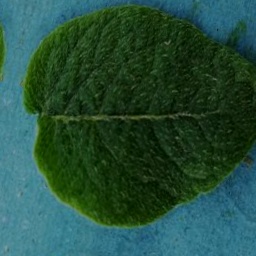
Etiqueta: Sana